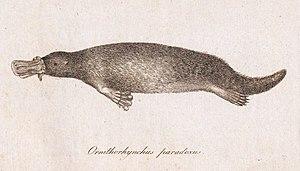
Le test du canard est un type d'inférence qui, dans sa forme la plus fréquente, s'énonce ainsi : « si ça ressemble à un canard, si ça nage comme un canard et si ça cancane comme un canard, c'est un canard. » Ce raisonnement analogique implique qu'un sujet peut être catégorisé d'après certaines de ses caractéristiques apparentes. L'expression désignant cette inférence par association de traits est d'abord employée aux États-Unis durant la guerre froide, dans le contexte du maccarthysme, et censée faciliter l'identification de sympathisants communistes supposés. Sur le plan linguistique, cette analogie s'analyse comme une imbrication de métonymies et de métaphores sur le plan cognitif, comme un prototypage. Si l'inférence semble relever plutôt de la classification populaire que de l'ornithologie savante, le développement de l'éthologie et les réflexions contemporaines sur la notion d'espèce tendent à accréditer une approche à partir des traits communs, y compris comportementaux.